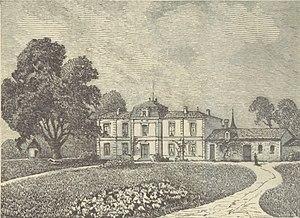
Illustration du Château Dauzac dans l'ouvrage Bordeaux et ses vins (7ème édition) de Charles Cocks et Edouard Féret publié en 1898
Le Château Dauzac est un domaine viticole, produisant un 5ᵉ cru classé en appellation margaux. Situé à proximité de l'estuaire de la Gironde, il possède un vignoble d’un seul tenant, de 49 hectares, dont 45 ha en appellation margaux et 4 ha en appellation haut-médoc.